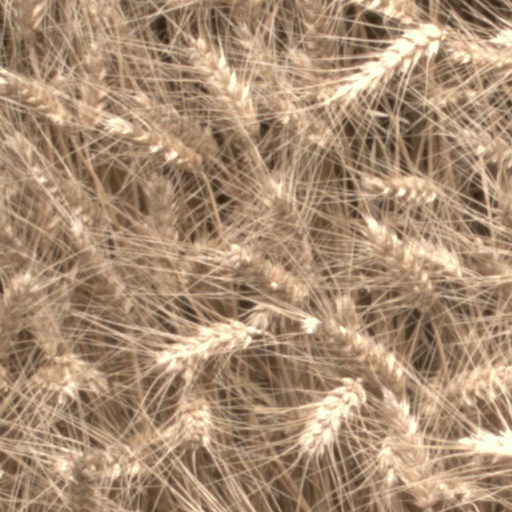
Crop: wheat